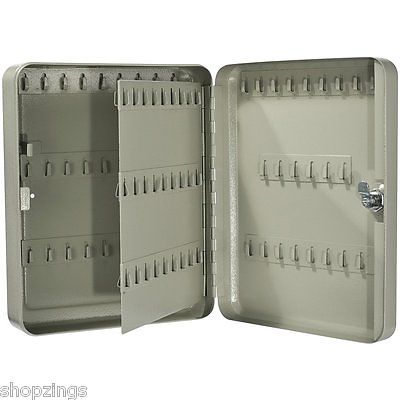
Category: cabinet